Thuvia, Maid of Mars

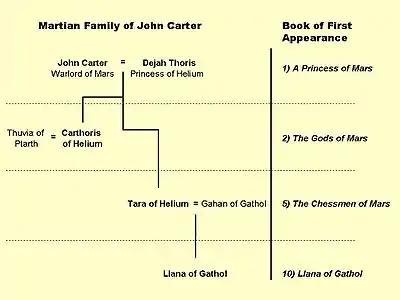
John Carter's descendants

In this novel the focus shifts from John Carter, Warlord of Mars, and Dejah Thoris of Helium, protagonists of the first three books in the series, to their son, Carthoris, prince of Helium, and Thuvia, princess of Ptarth. Helium and Ptarth are both prominent Barsoomian city state/empires, and both Carthoris and Thuvia were secondary characters in the previous two novels.